Economic history of the Philippines

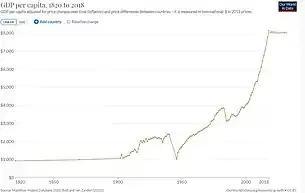
Real GPD per capita development of the Philippines

The economic history of the Philippines is shaped by its colonial past, evolving governance, and integration into the global economy.